Describe the emotion expressed in this image:  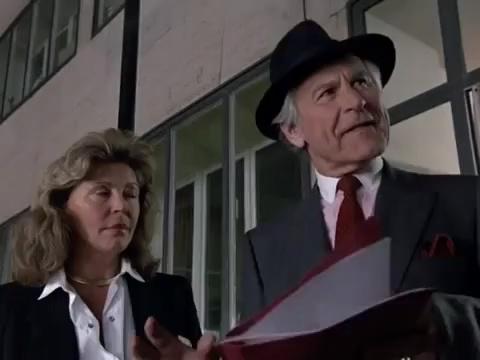
This person displays Suffering, valence and arousal with low intensity.